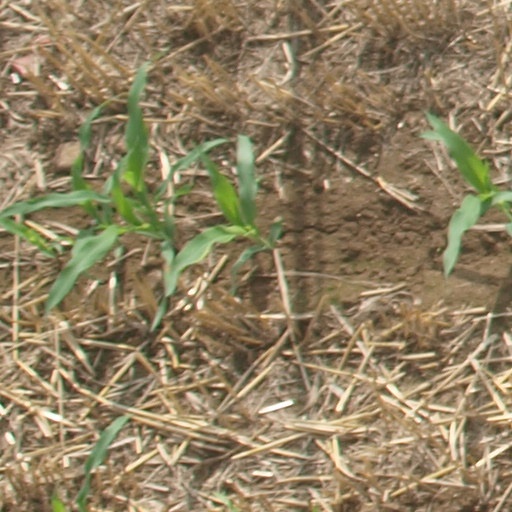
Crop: maize; corn